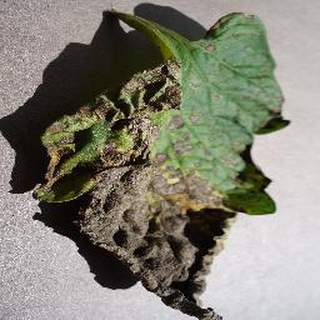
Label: tomato_early_blight